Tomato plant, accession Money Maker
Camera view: horizontal (90 deg, fisheye); turntable rotation: 60 degrees
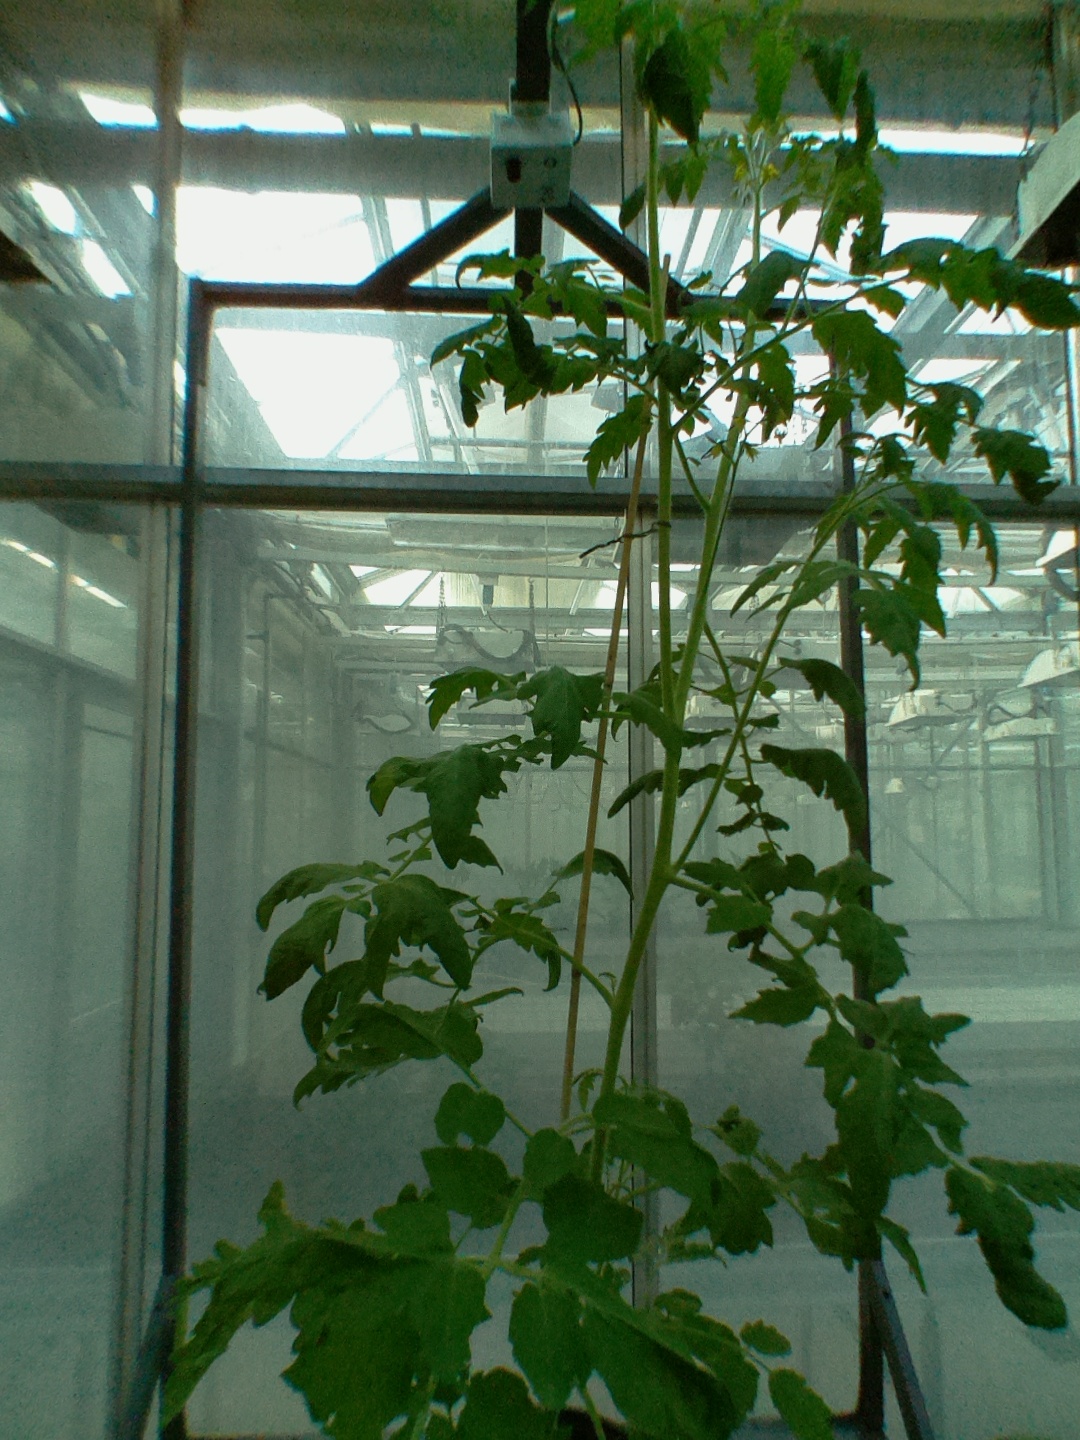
BBCH growth stage 67: Full flowering, 70%-80% of flowers open, more petals falling